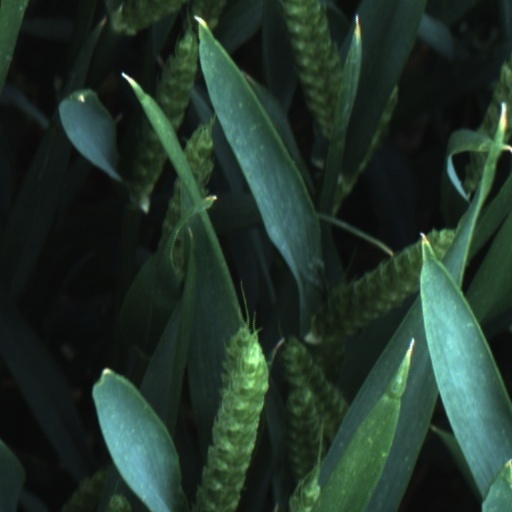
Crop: wheat